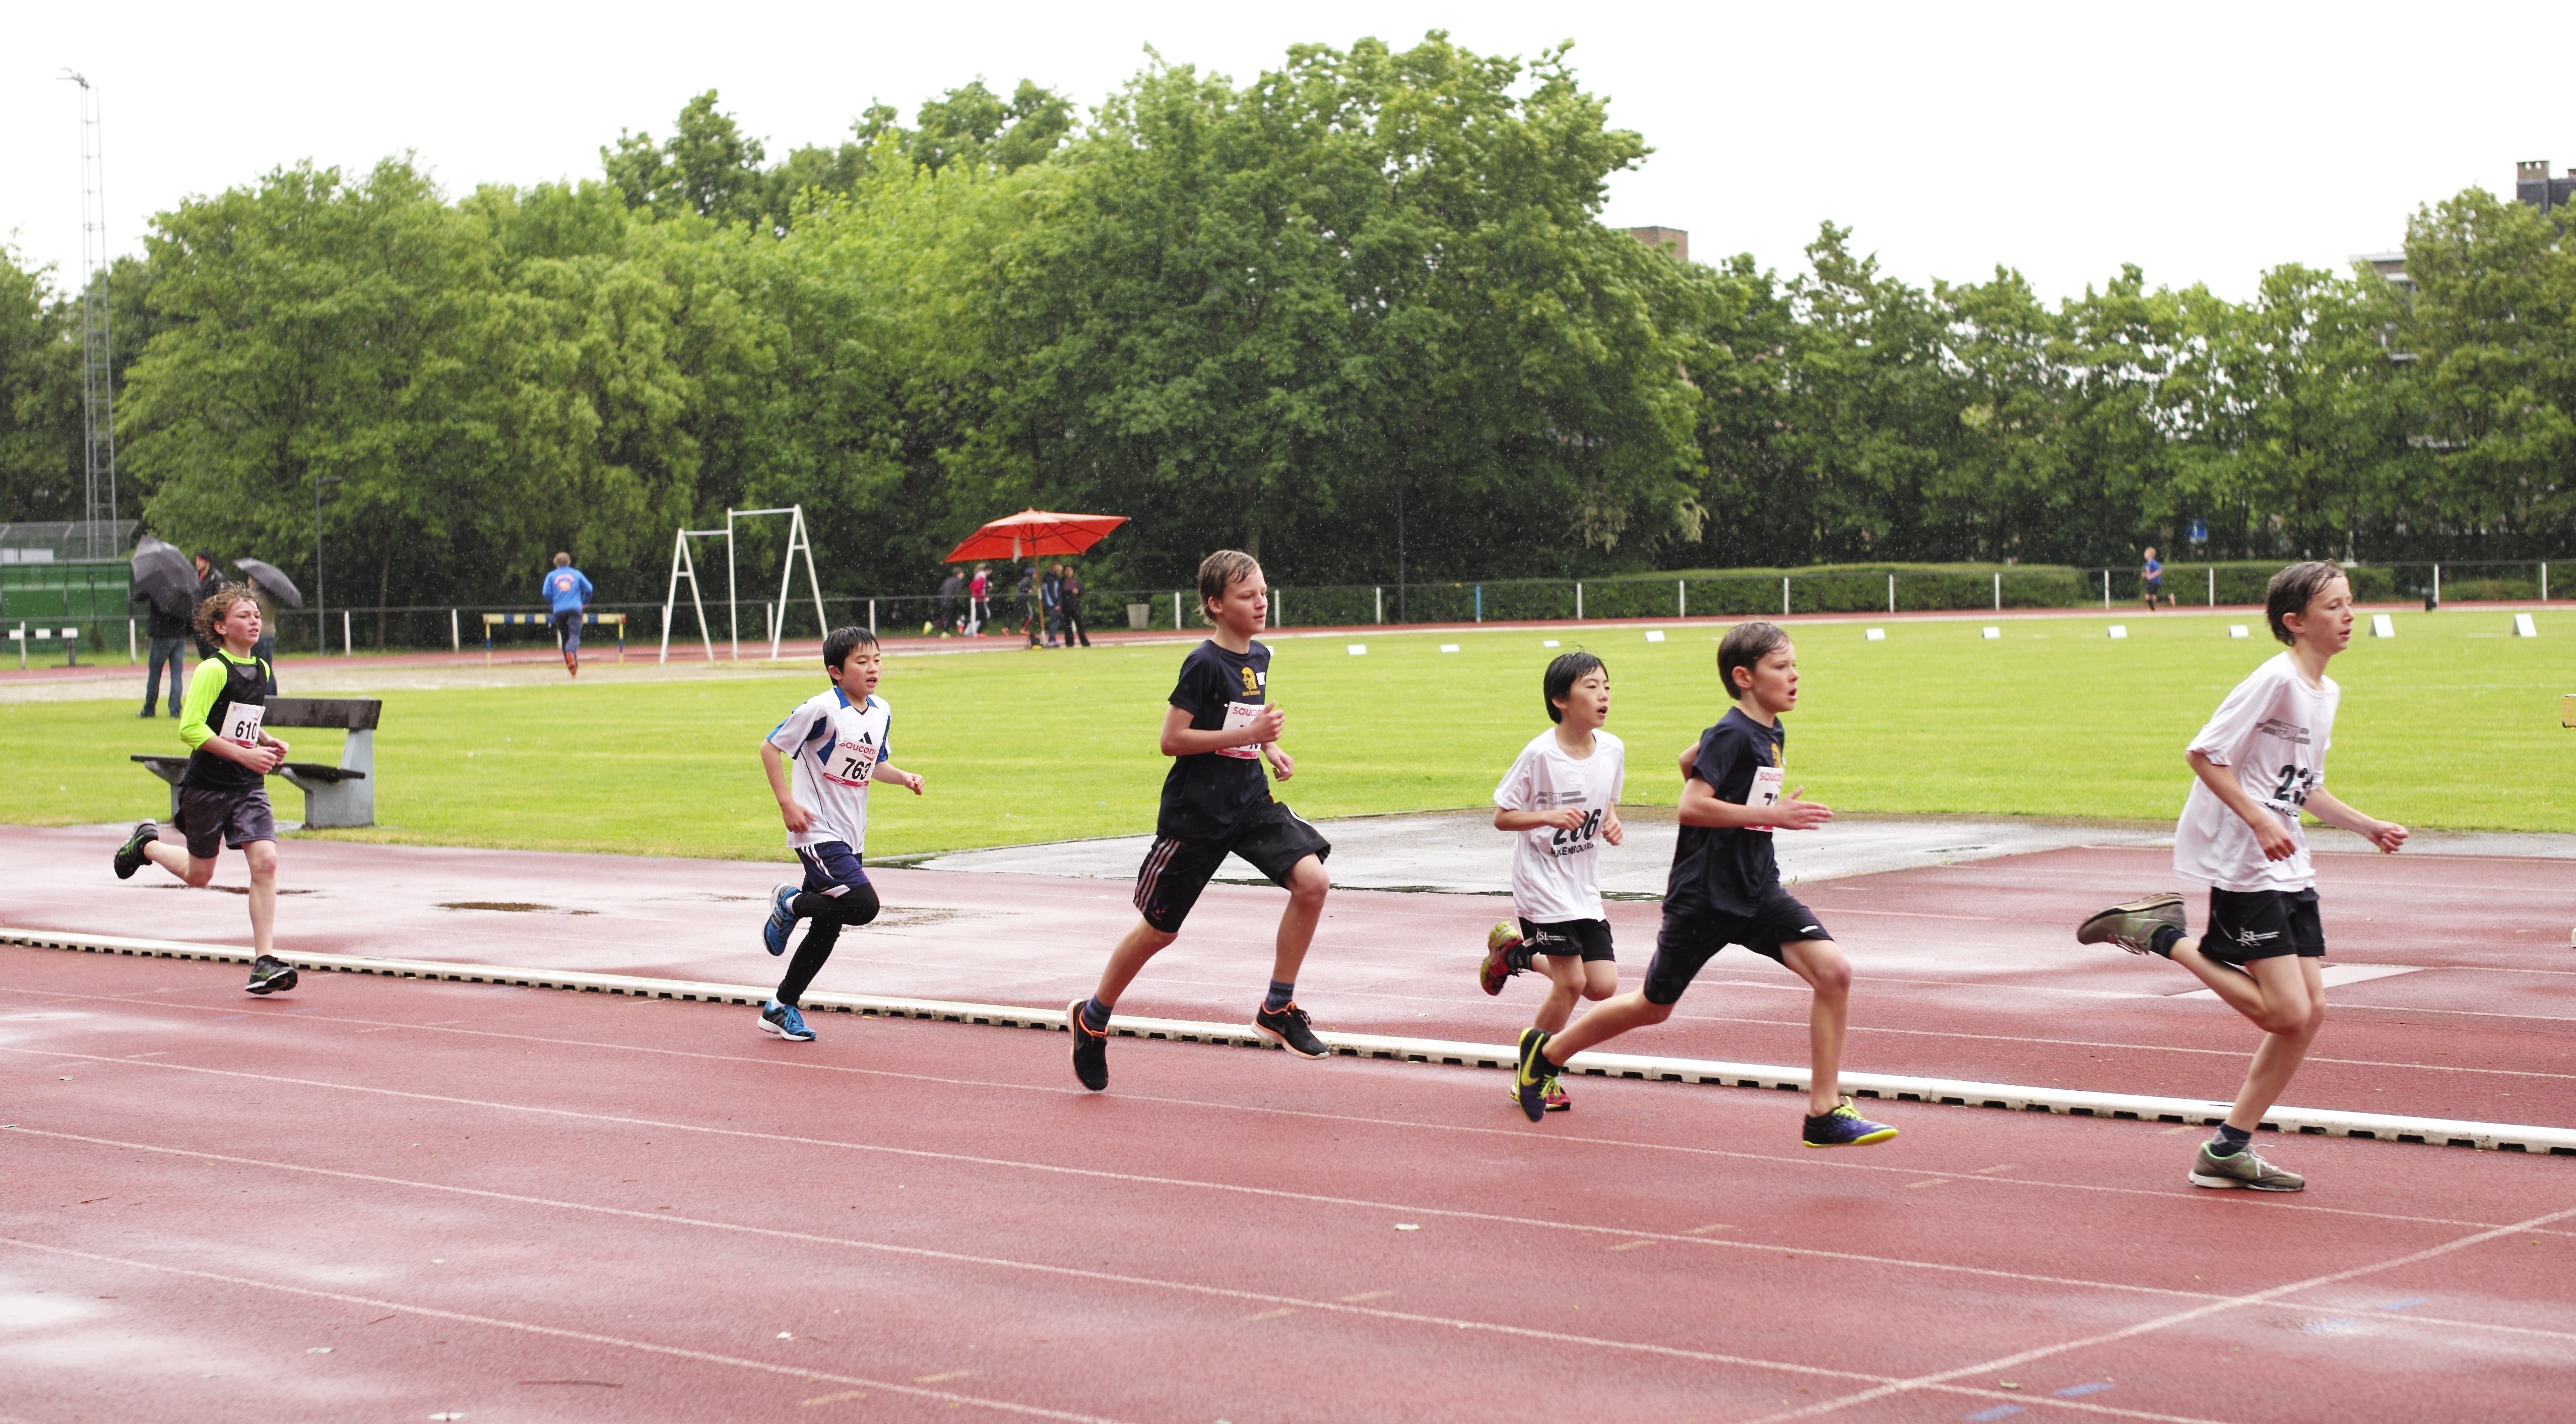
girl, track, sport, boy, running, run, runner, competition, sports, endurance, highschool, athletics, meet, sprint, trackfield, human action, track and field athletics